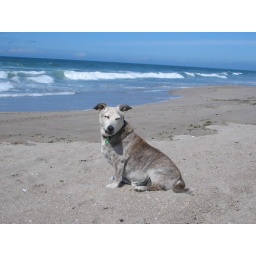
a blind and deaf dog enjoys the beach in his old age